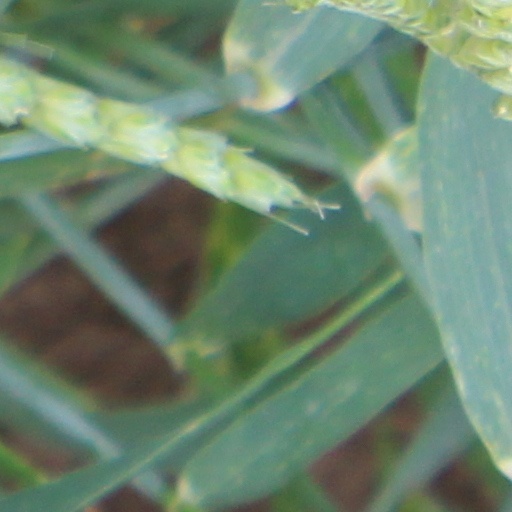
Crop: wheat